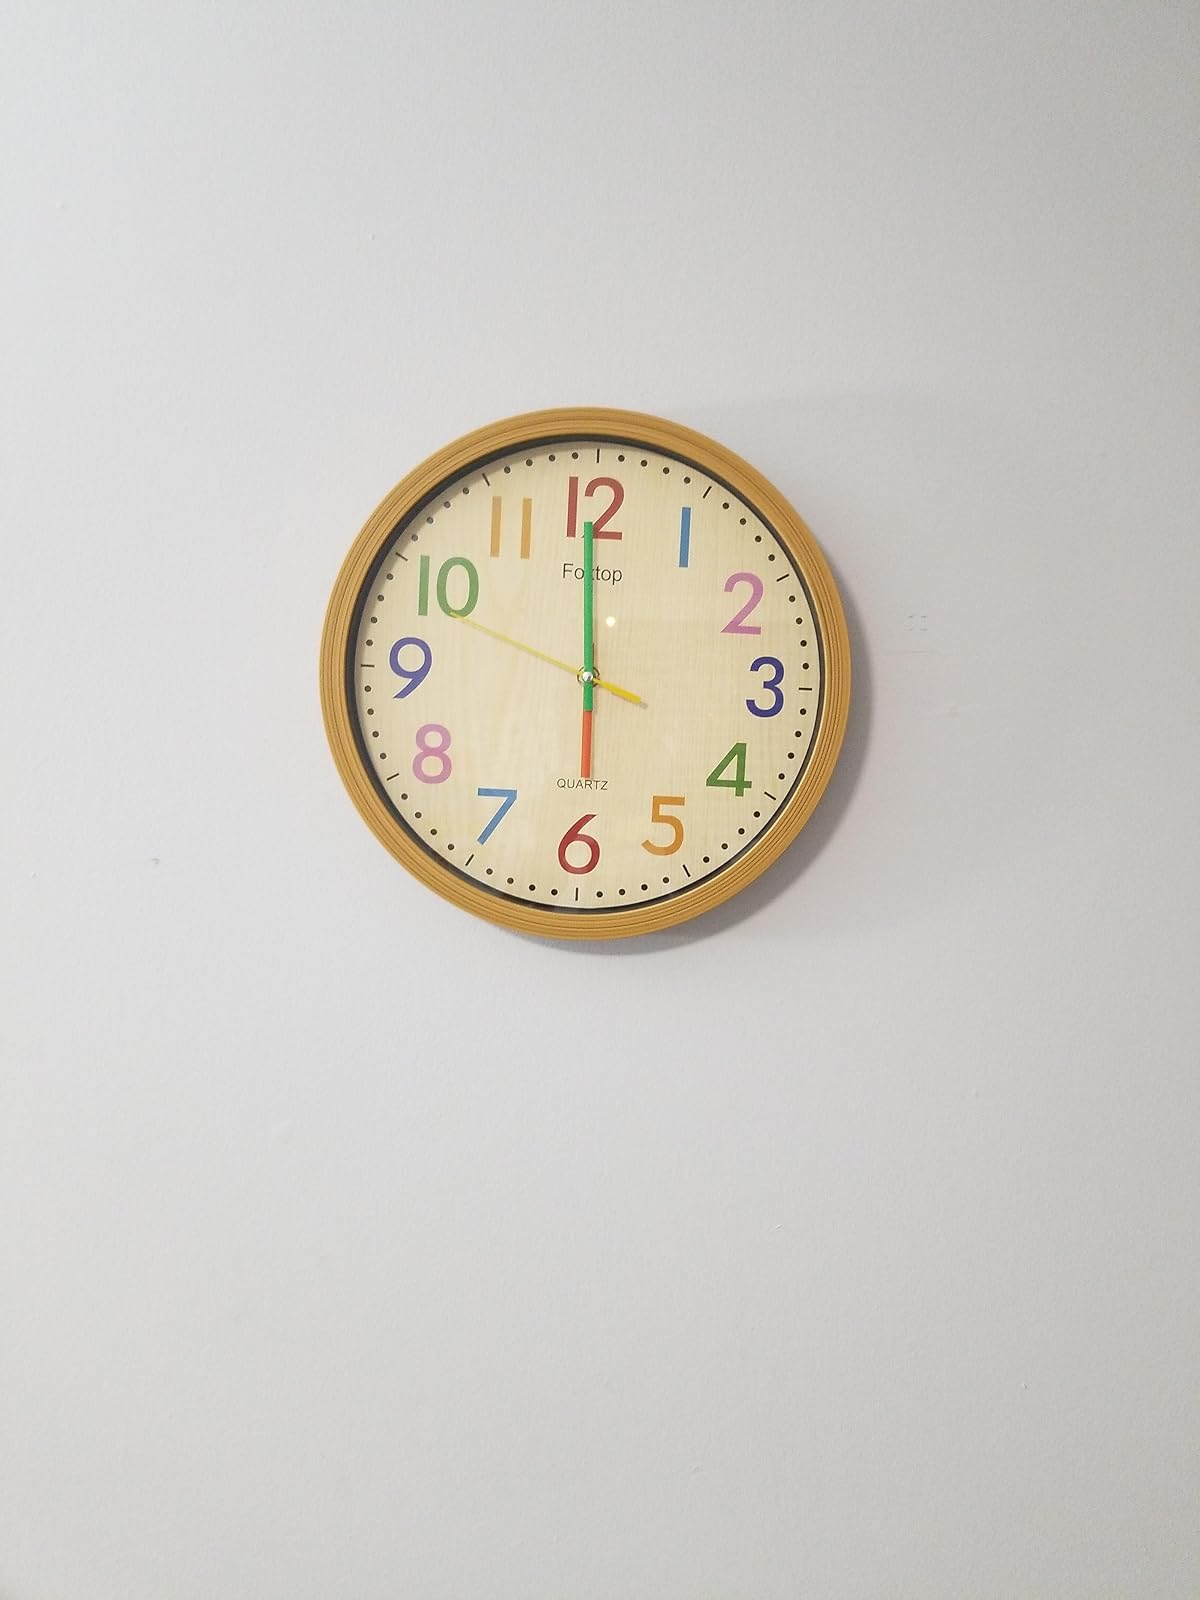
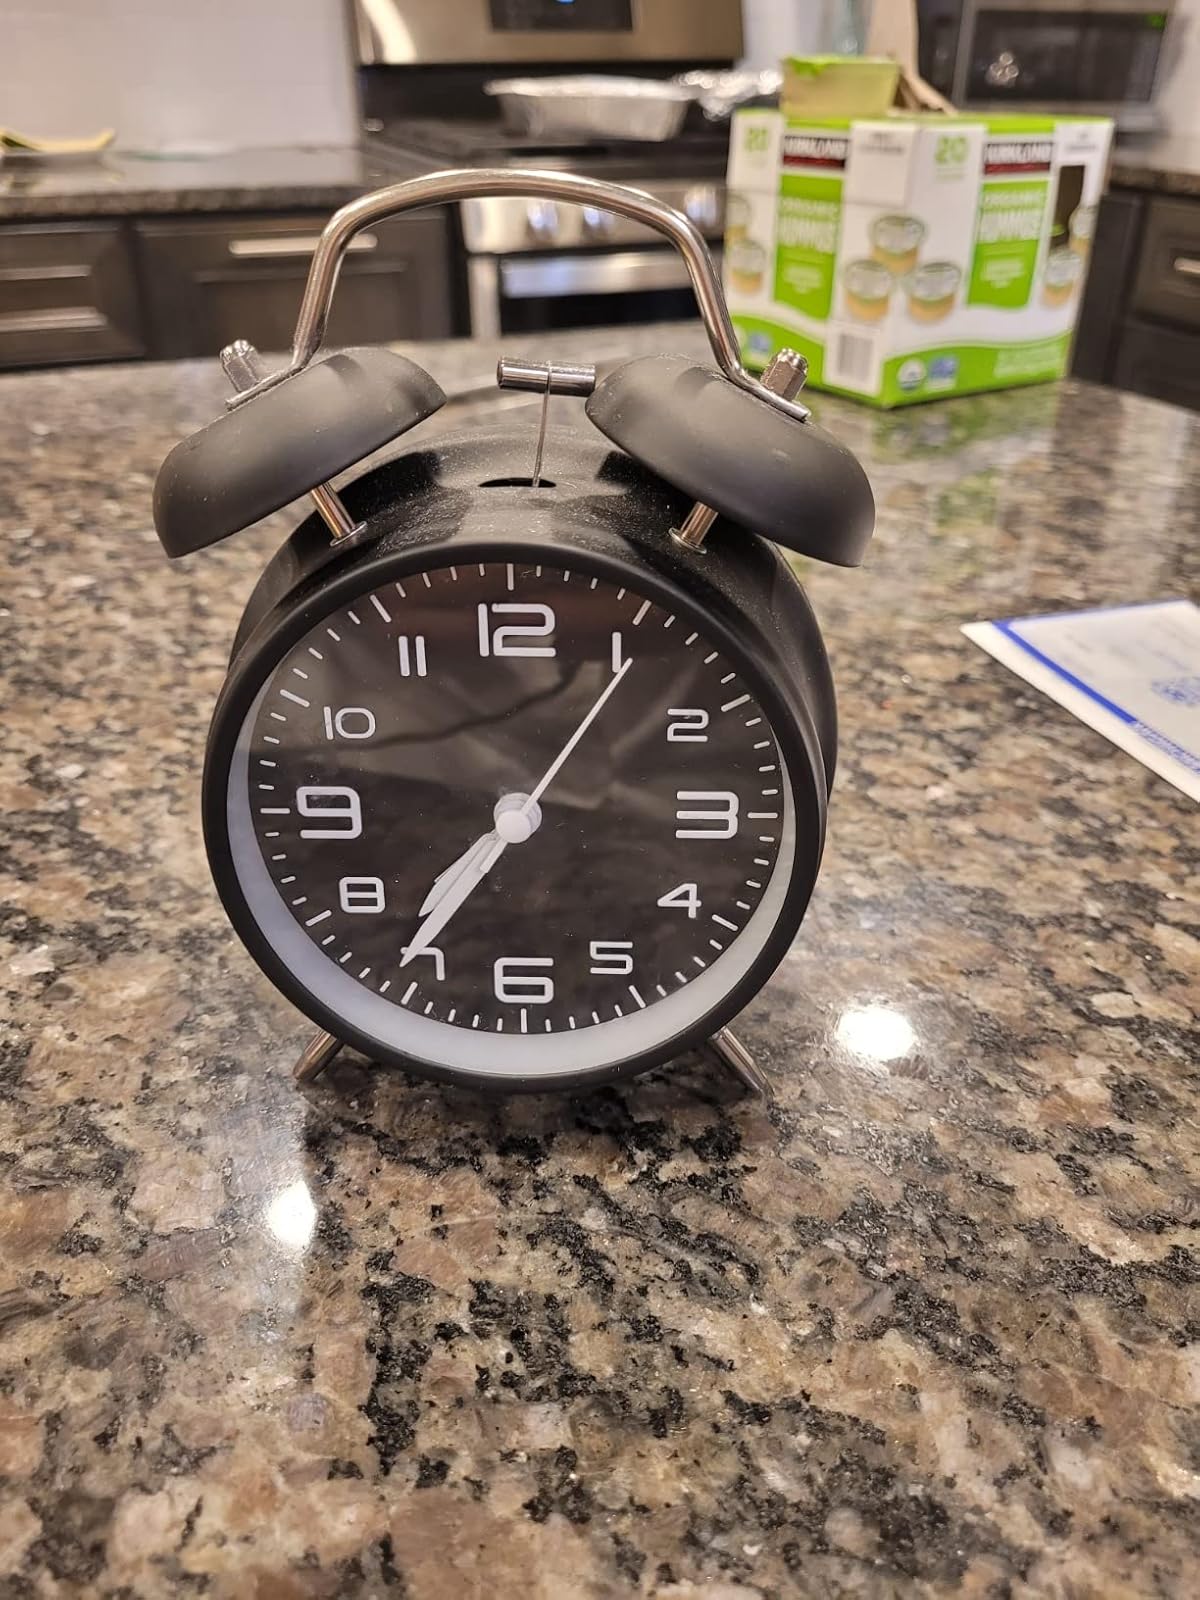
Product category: clock
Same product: no